David Johnson (photographer)

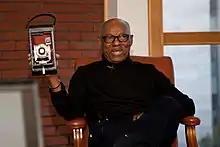
Johnson shows his original folding camera at a 2010 talk

In 1999, his daughter encouraged him to submit photographs to a KQED documentary on the history of the Fillmore District. The documentary subsequently included 17 historic photographs of Johnson's, and renewed his photography career. In the summer of 2000, an exhibition of his Fillmore collection was held at Fort Mason and the Center for African and African American Art and Culture. Exhibits of historic and contemporary photographs followed, including showings at California State University, Chico, the University of California, Merced, and galleries in Atlanta and Washington, D. C.